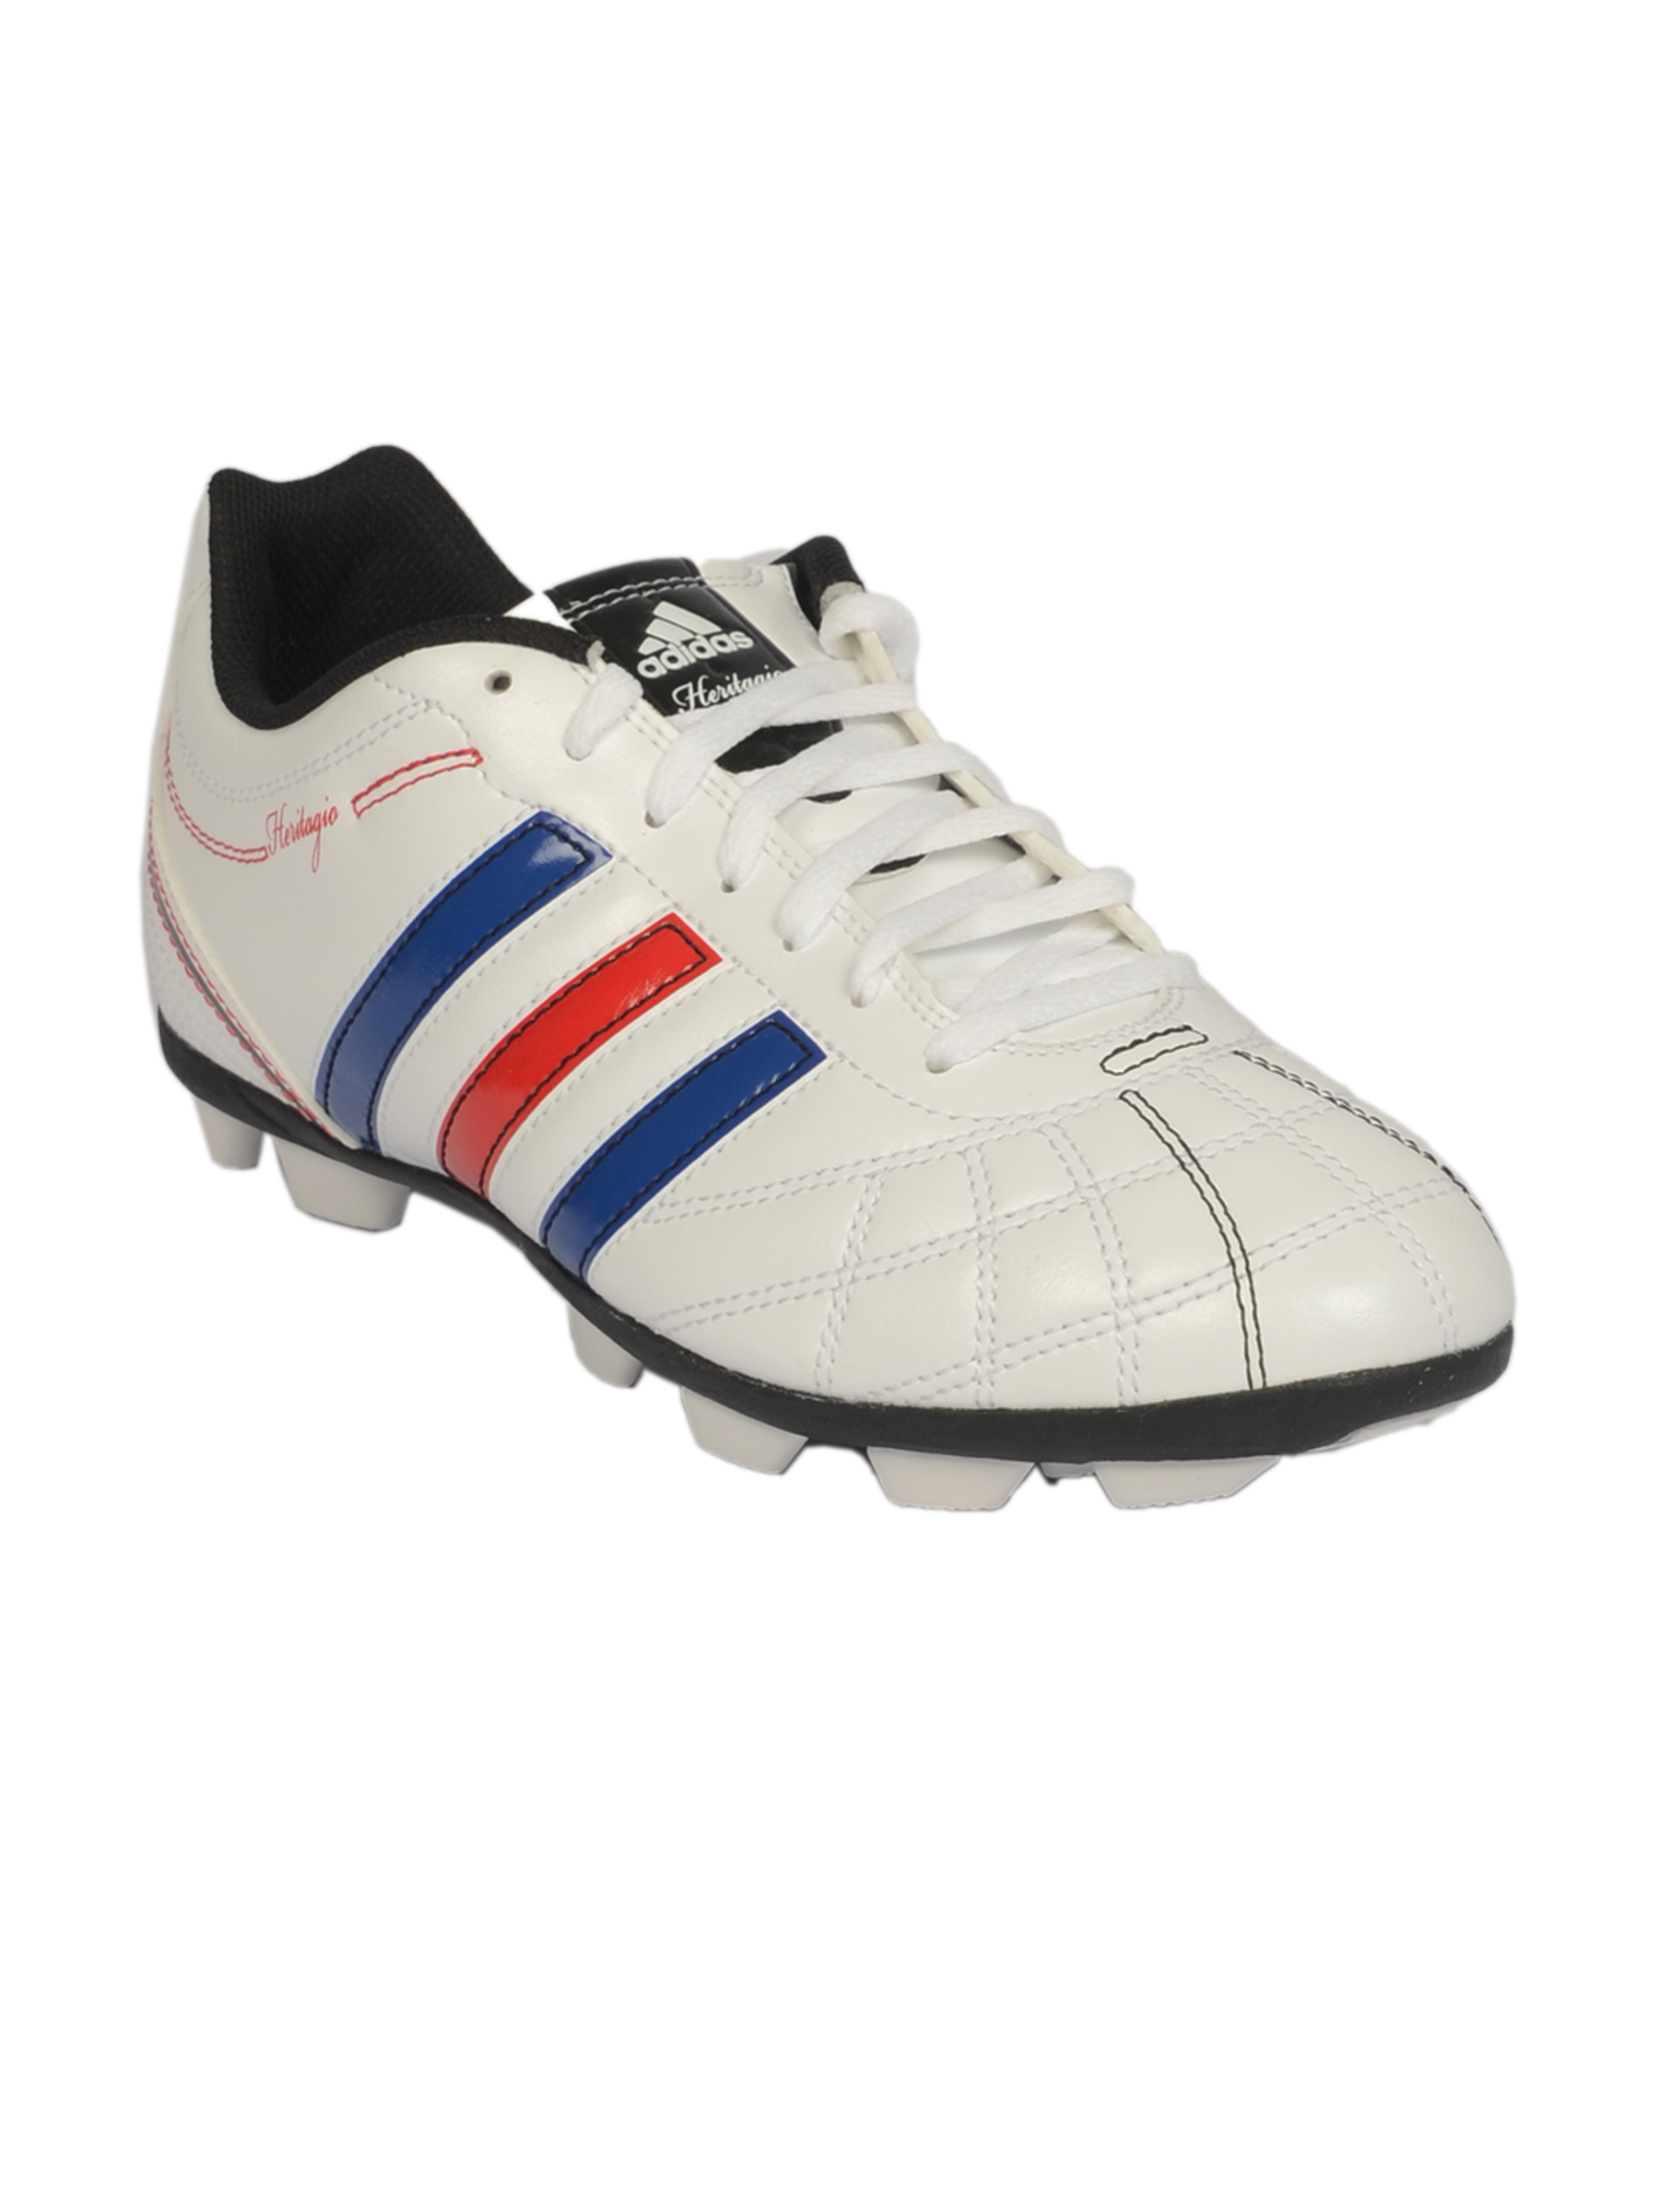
ADIDAS Men Heritagio V Trx HG White Sports Shoes
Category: Footwear / Shoes / Sports Shoes
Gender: Men
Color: White
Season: Fall 2011
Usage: Sports